Stone throwing

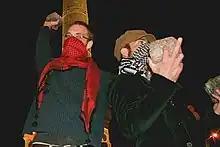
Rock throwers at a 2007 anti-Sarkozy demonstration in Paris.

Rock-throwing has been in the past often adopted as a method by an unarmed population to protest a governing power's authority. Under English common law, soldiers were not permitted to shoot at civilians engaged in that kind of protest unless their lives were in danger or they had obtained an express order from a civil magistrate. At one point, when town officials tried to arrest a British officer who was commanding the guard at Boston Neck, Captain Ponsonby Molesworth intervened to confront a stone-throwing crowd. Molesworth ordered the soldiers to bayonet anyone throwing stones who got too close. A Boston justice told him that, under common law, a bayonet thrust was not an act of self-defense against a stone, which was not a lethal weapon. Had a soldier killed anyone, Molesworth could have been tried for his life.'